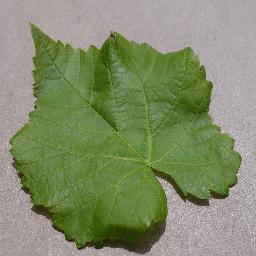
Label: Grape___healthy